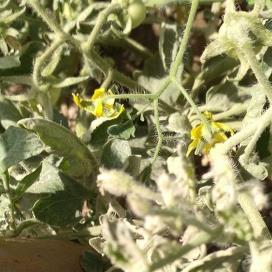
Crop: Tomato
Condition: virosis-d